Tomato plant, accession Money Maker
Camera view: tilt-top (135 deg); turntable rotation: 30 degrees
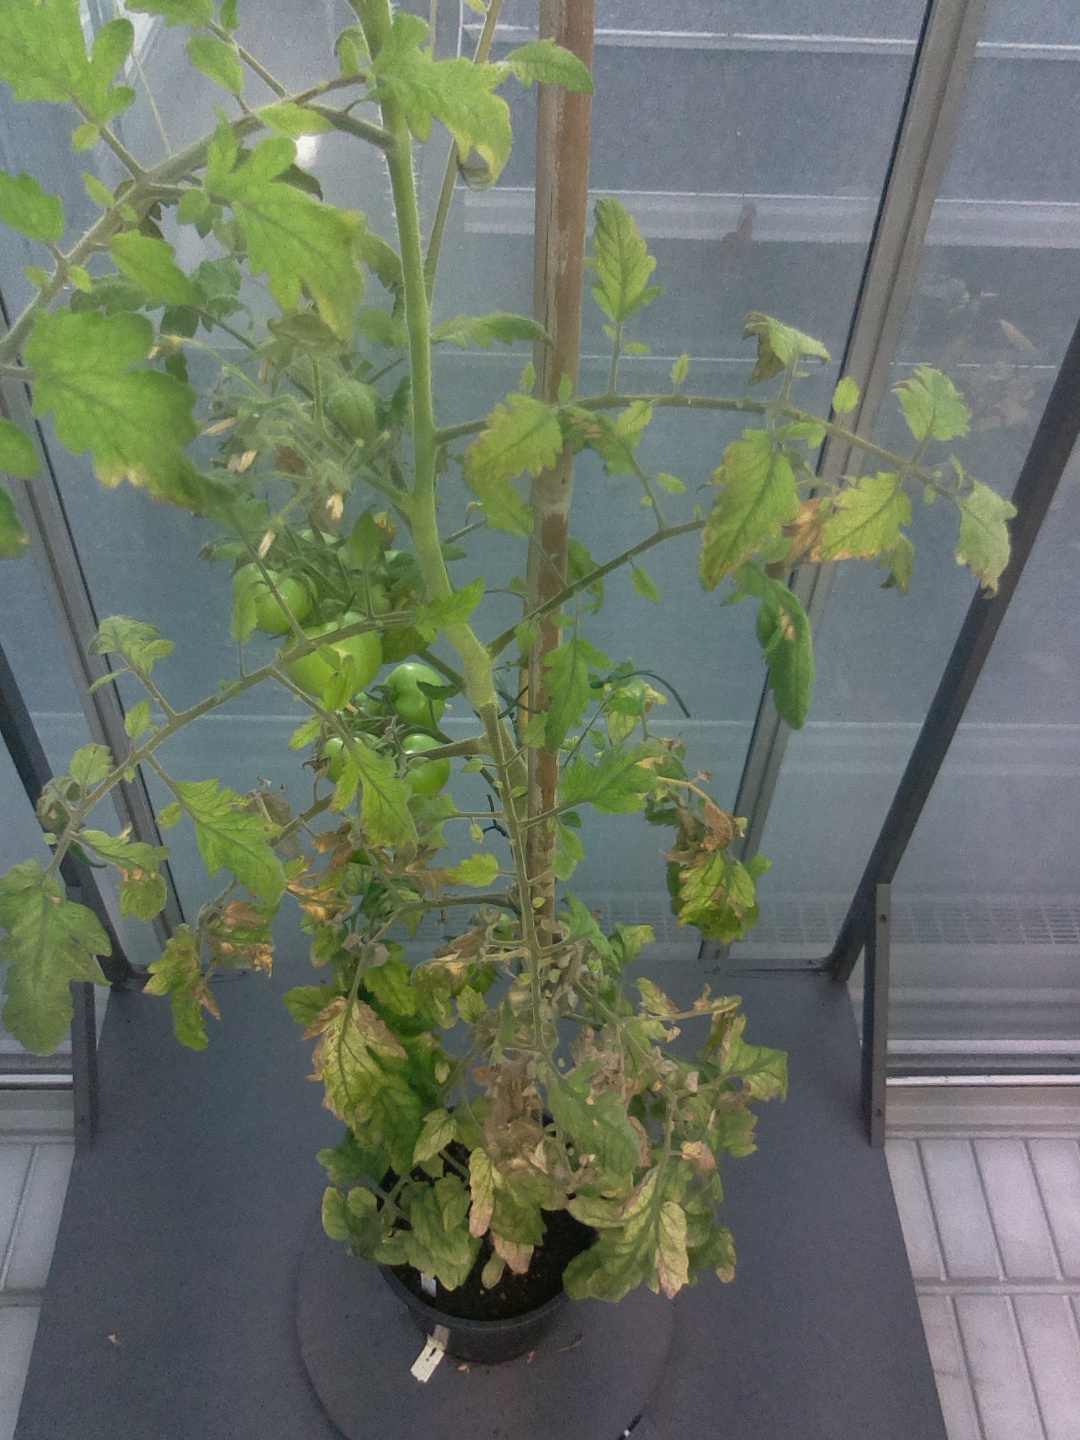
BBCH growth stage 79: 90% -100% of final fruit size